Al-Attarine Madrasa

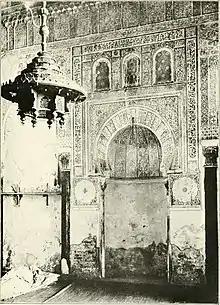
Photograph of the madrasa's prayer hall in the 1920s, with the "mihrab" and original bronze chandelier visible

The Marinids were prolific builders of madrasas, a type of institution which originated in northeastern Iran by the early 11th century and was progressively adopted further west. These establishments served to train Islamic scholars, particularly in Islamic law and jurisprudence ("fiqh"). The madrasa in the Sunni world was generally antithetical to more "heterodox" religious doctrines, including the doctrine espoused by the Almohad dynasty. As such, it only came to flourish in Morocco under the Marinid dynasty which succeeded the Almohads. To the Marinids, madrasas played a part in bolstering the political legitimacy of their dynasty. They used this patronage to encourage the loyalty of Fes's influential but fiercely independent religious elites and also to portray themselves to the general population as protectors and promoters of orthodox Sunni Islam. The madrasas also served to train the scholars and elites who operated their state's bureaucracy.